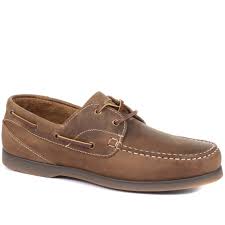
Label: Boat